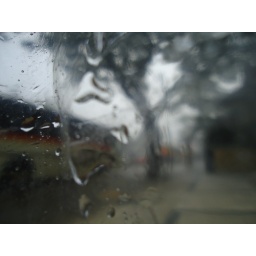
accidental macro of a wet plastic bag that my camera was in to keep water off it